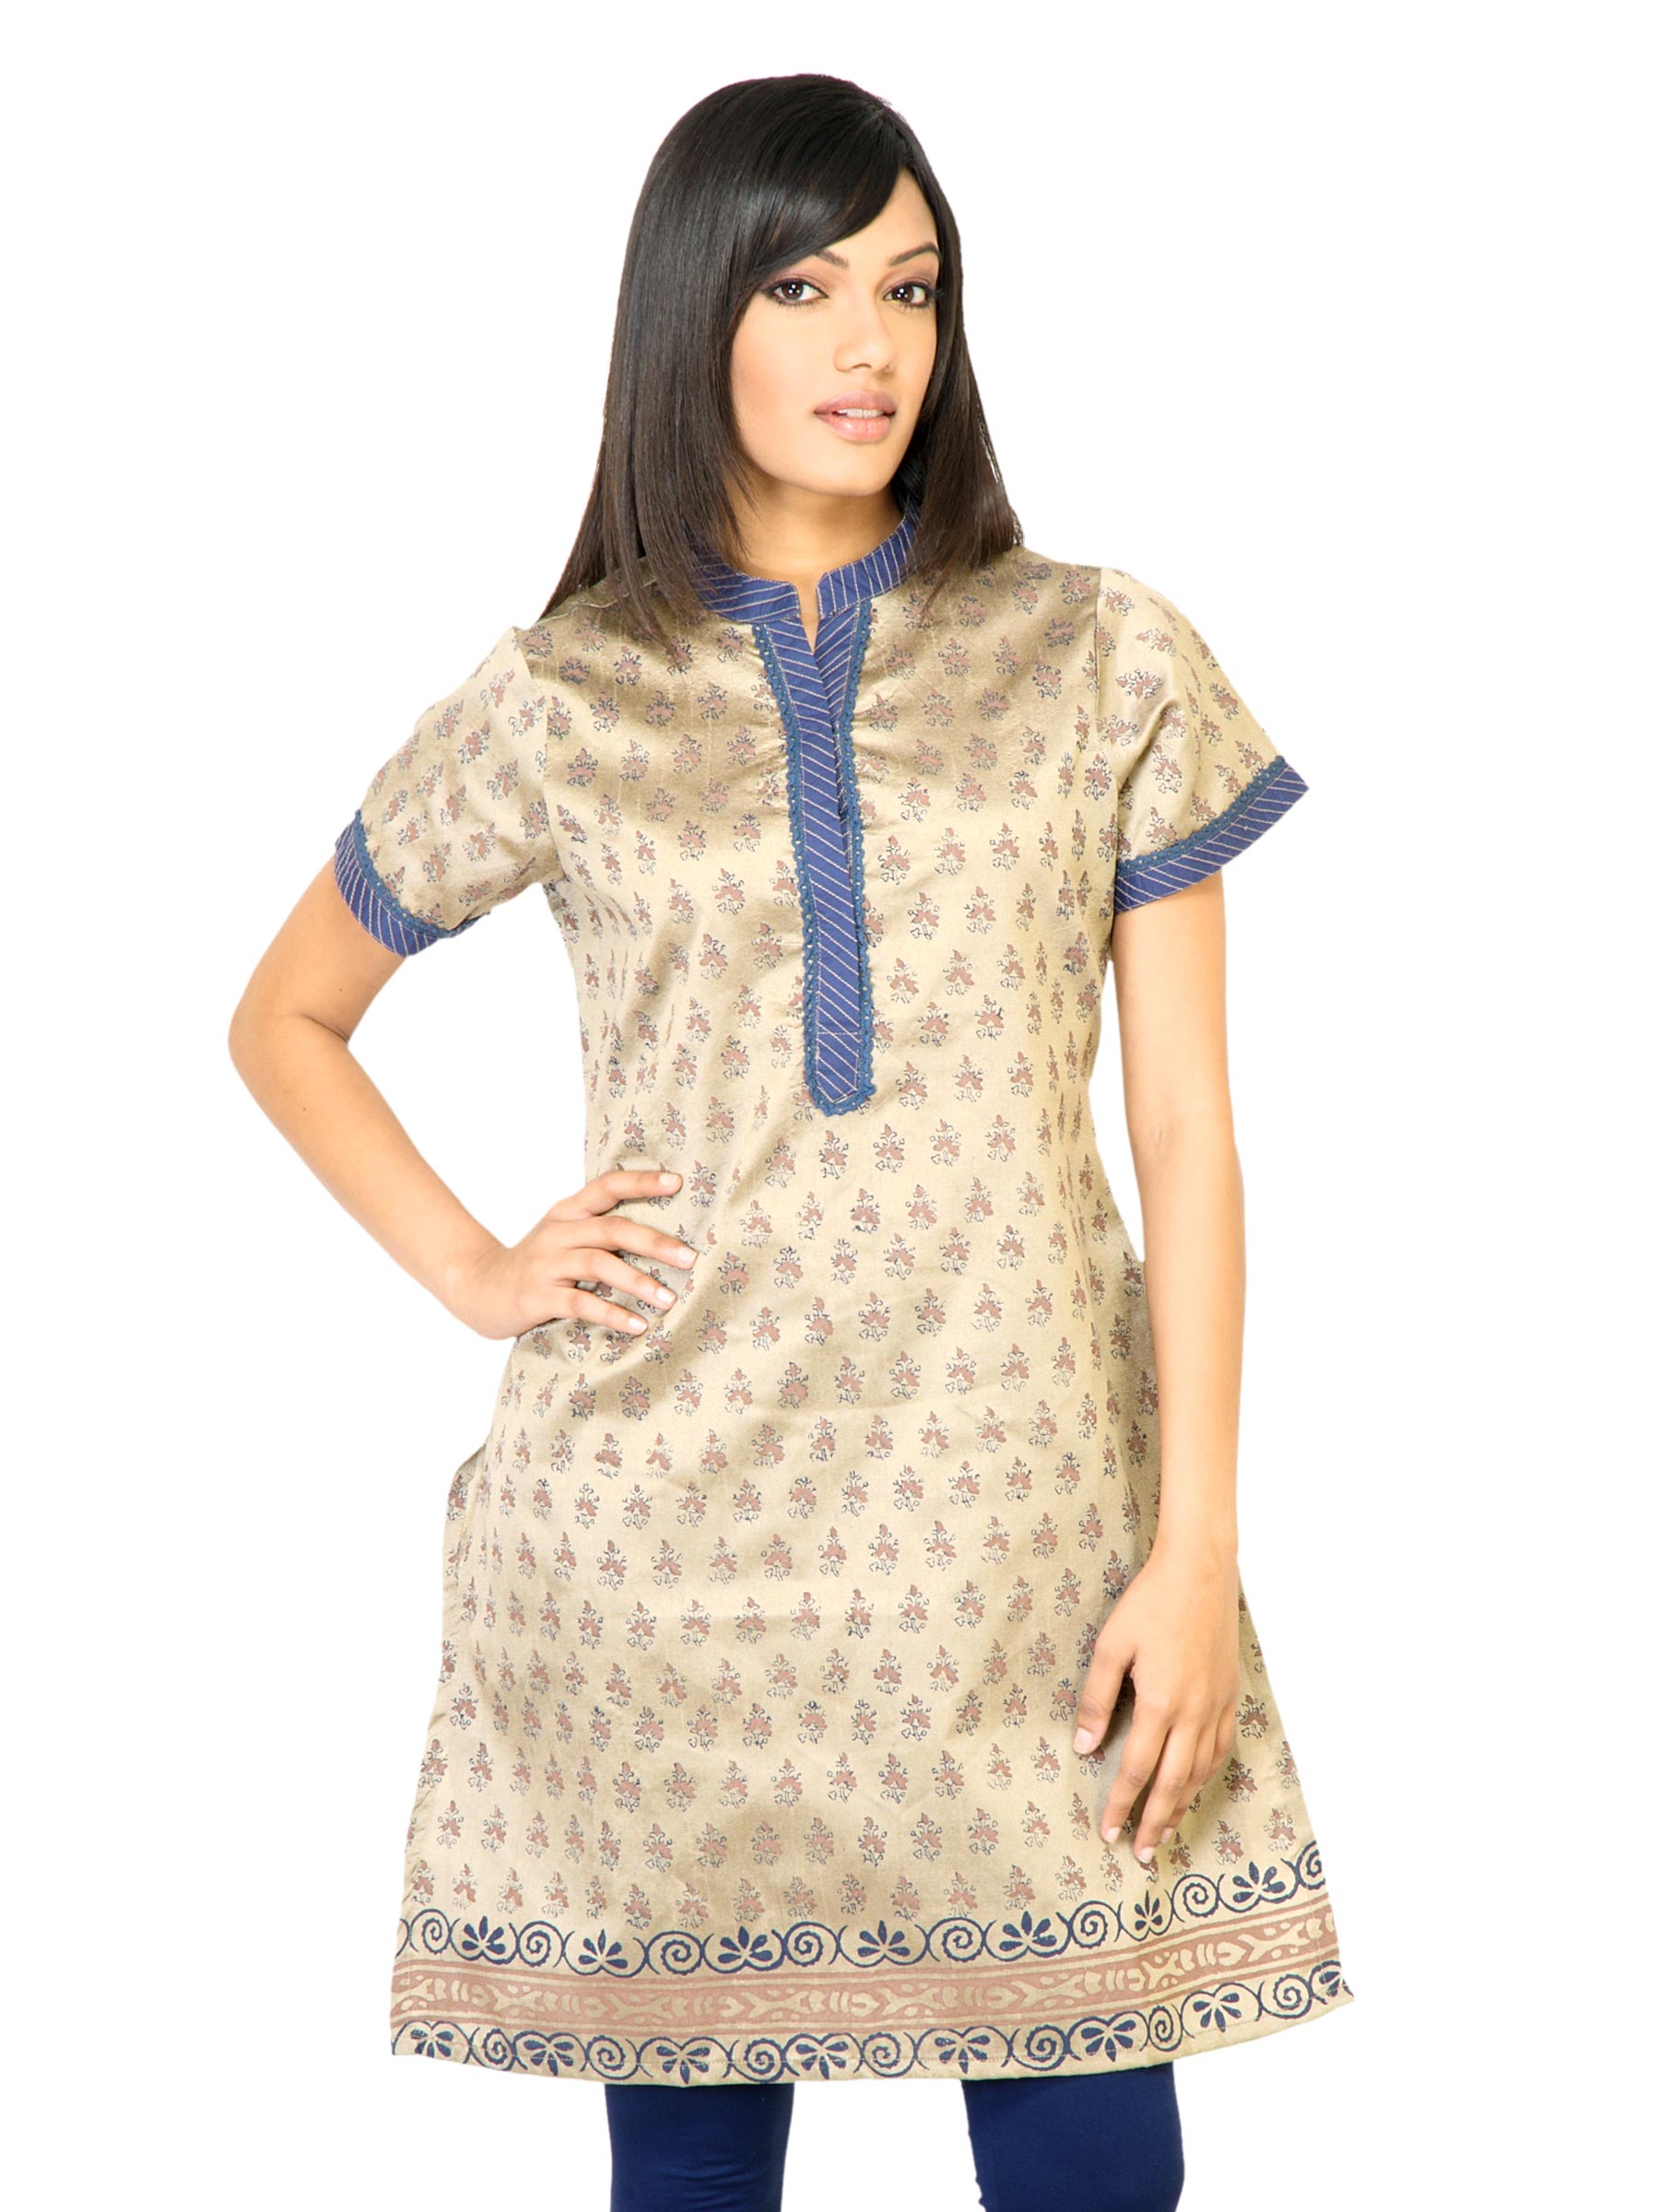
Diva Women Printed Grey Kurta
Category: Apparel / Topwear / Kurtas
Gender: Women
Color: Grey
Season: Fall 2011
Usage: Ethnic